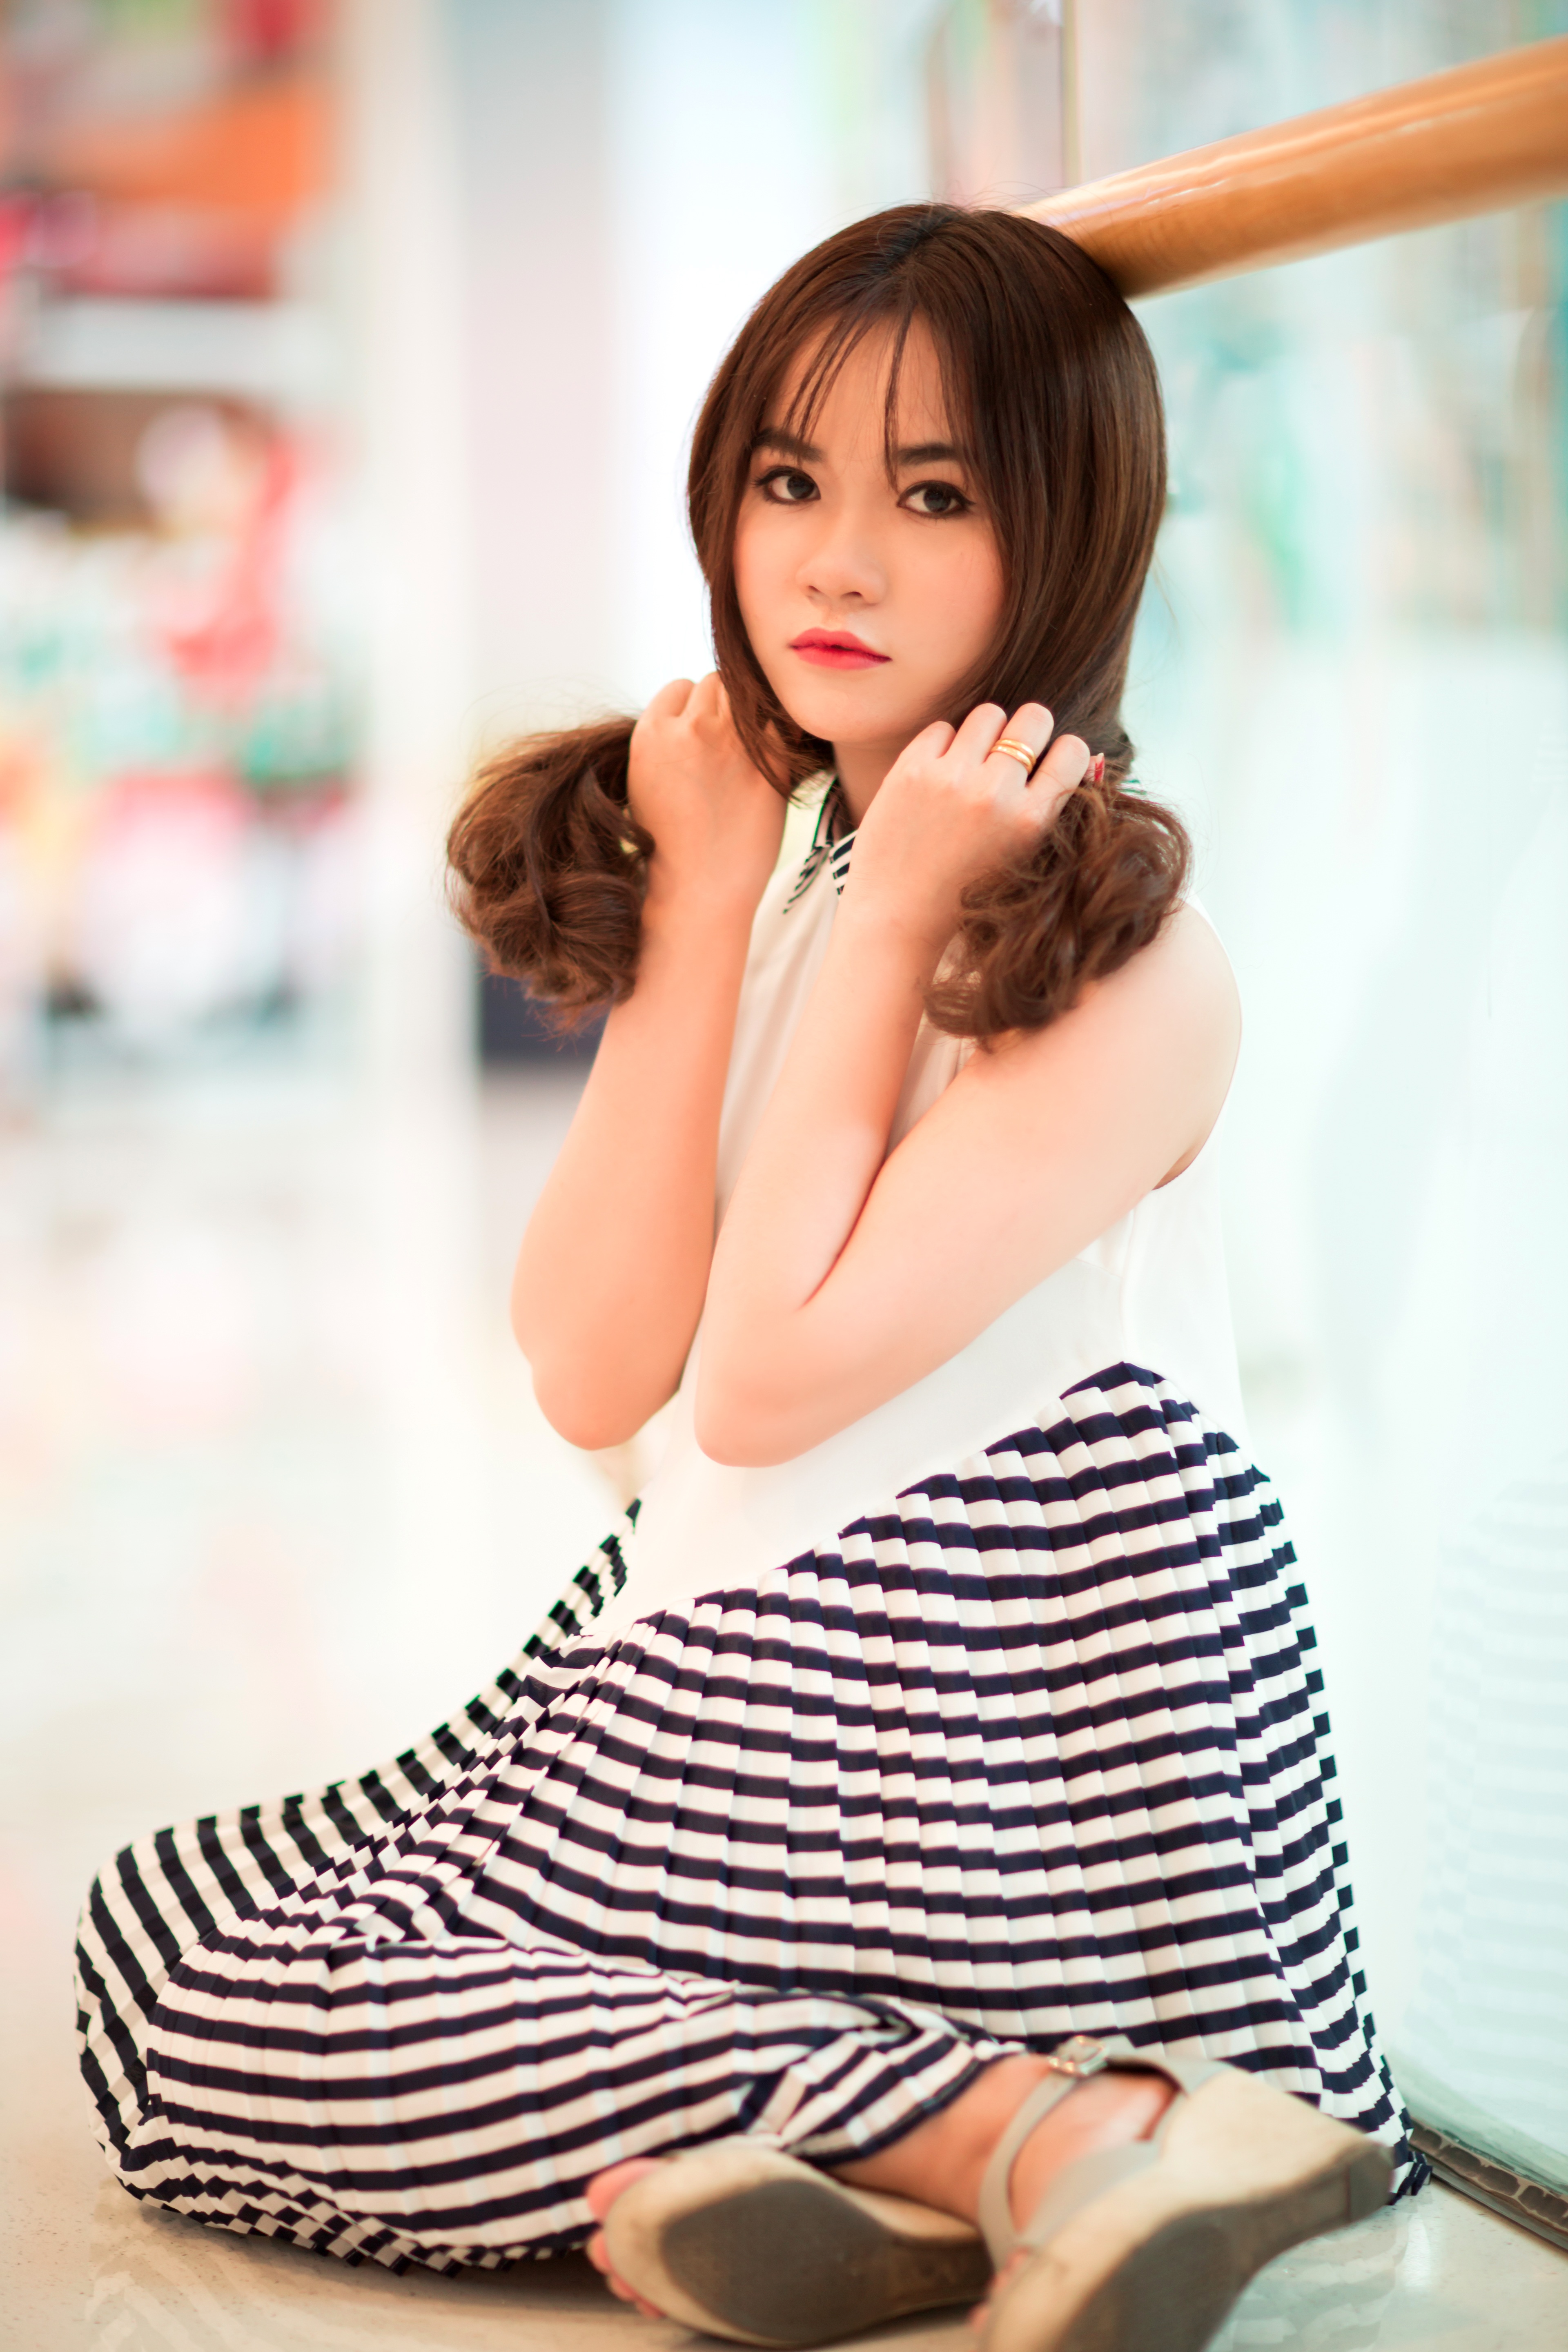
person, girl, hair, photography, female, leg, portrait, model, sitting, fashion, clothing, lady, hairstyle, long hair, human body, women, beauty, photo shoot, portrait photography, human positions